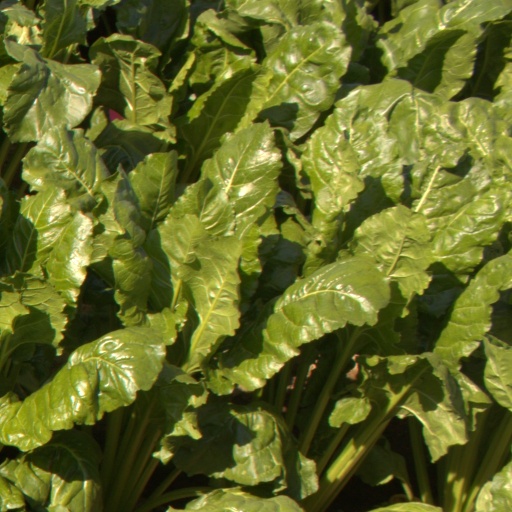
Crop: sugar beet